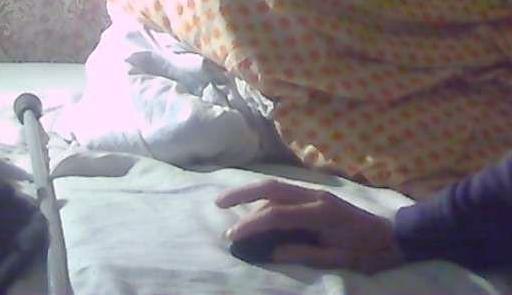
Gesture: no_gesture